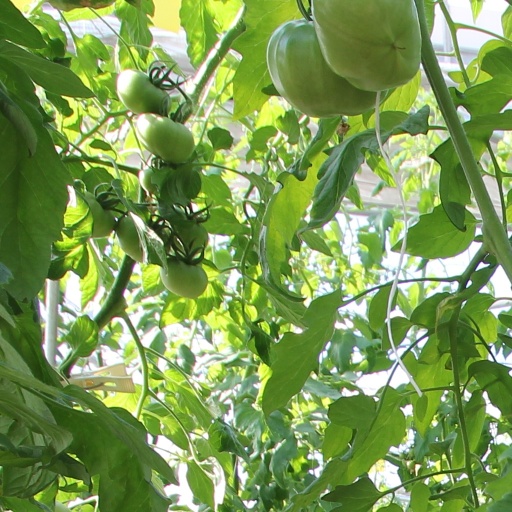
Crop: tomato